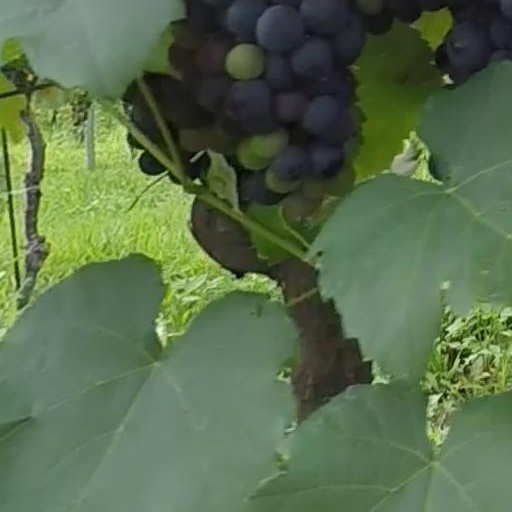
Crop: grape